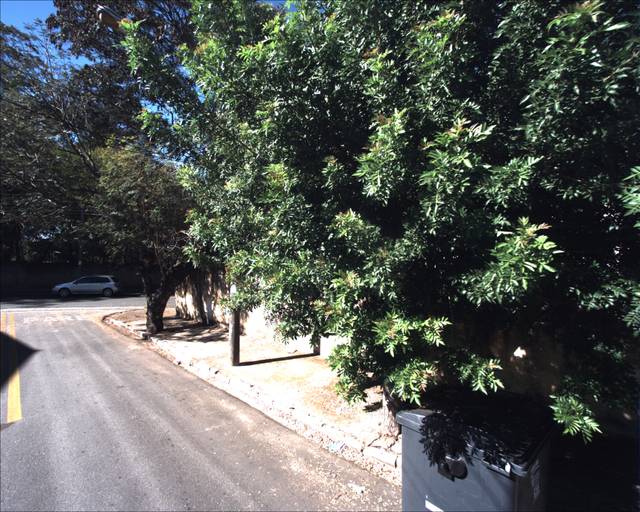
Region: Brazil
Coordinates: -23.481, -47.433